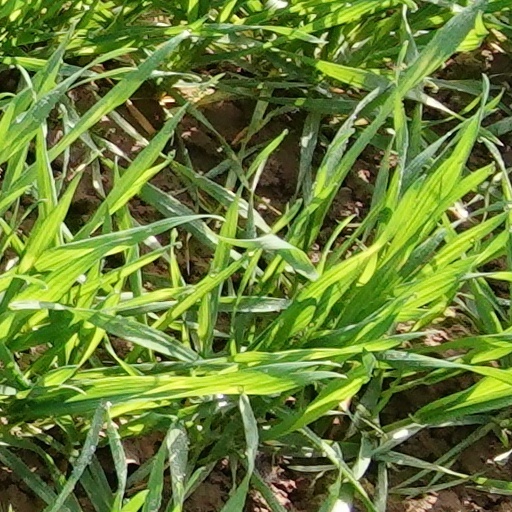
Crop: wheat